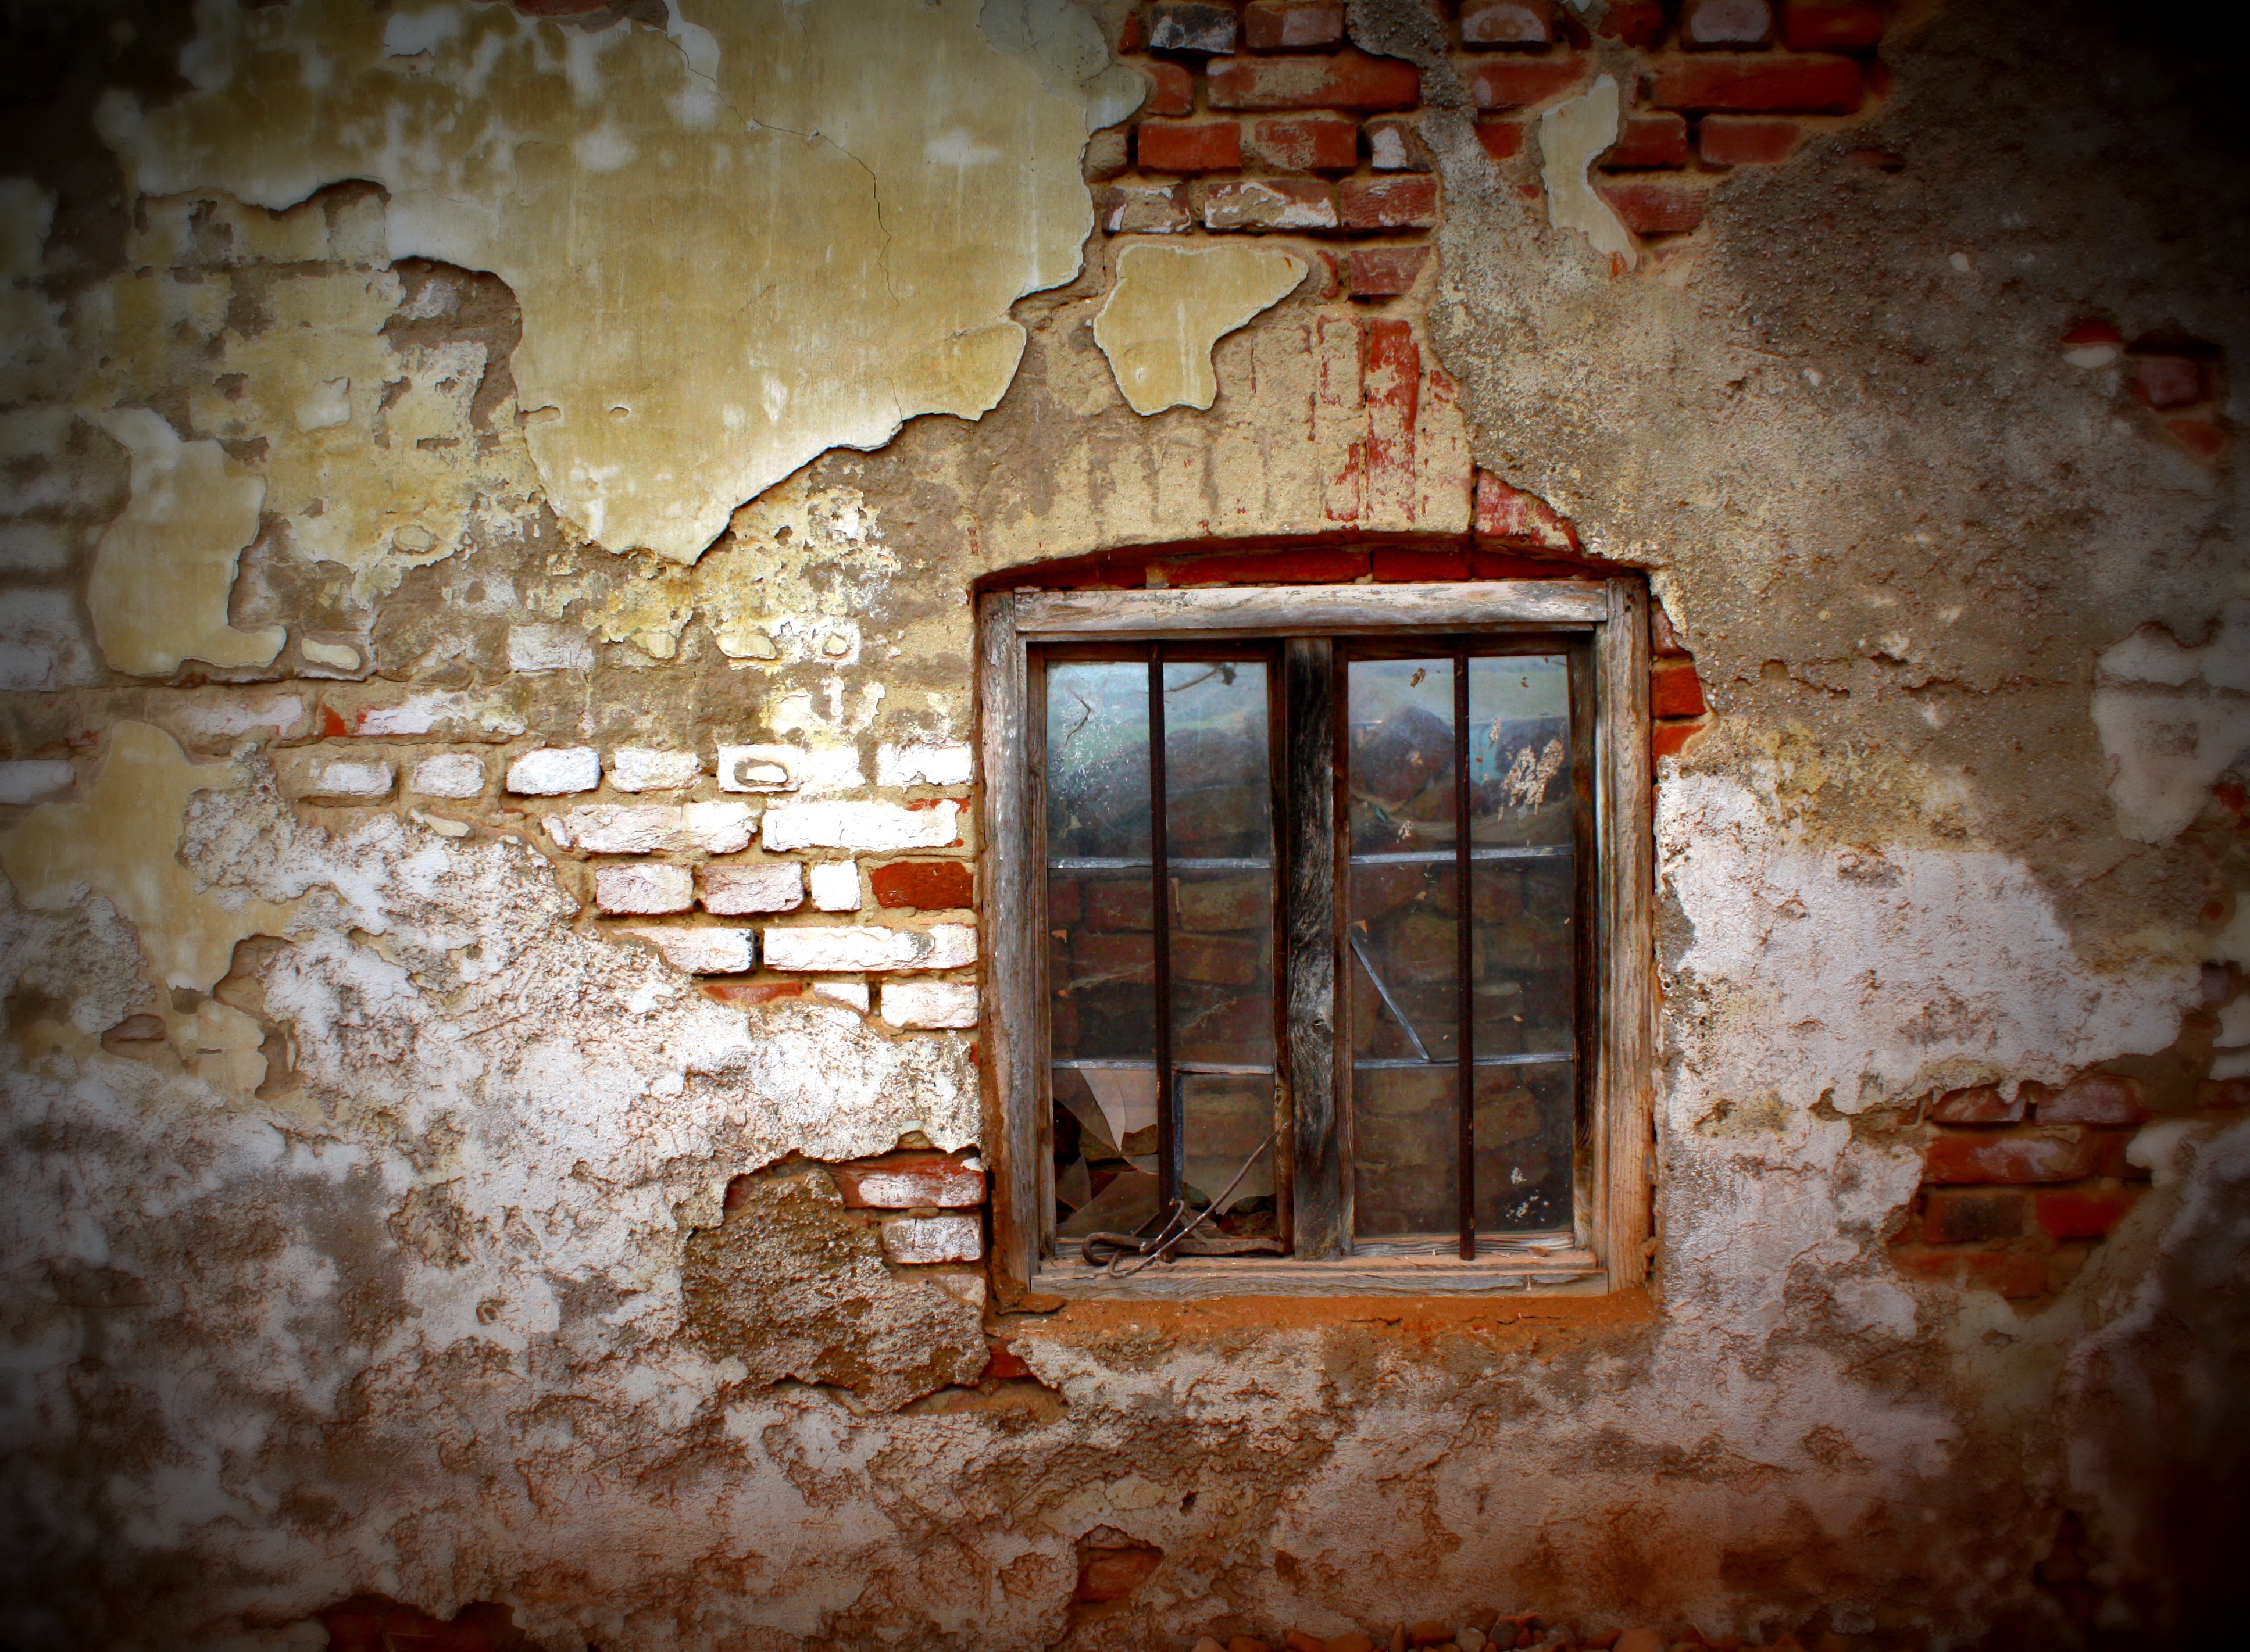
light, house, texture, window, wall, stone, darkness, ruin, lighting, stones, ruins, walls, ancient history